Districts of Turkey

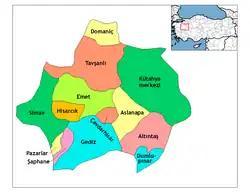
Districts of Kütahya

TThe following population data is based on the 2024 census. The list is sorted from highest to lowest population. According to the results of the Local Elections of March 31, 2024, Mayors are listed with their parties.